Igor Stravinsky

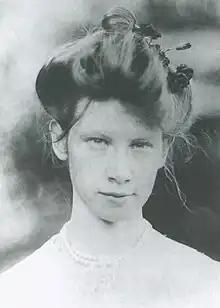
Yekaterina Stravinsky in 1907

In August 1905, Stravinsky announced his engagement to Yekaterina Nosenko, his first cousin whom he had met in 1890 during a family trip. He later recalled:From our first hour together we both seemed to realize that we would one day marry—or so we told each other later. Perhaps we were always more like brother and sister. I was a deeply lonely child and I wanted a sister of my own. Catherine, who was my first cousin, came into my life as a kind of long-wanted sister... We were from then until her death extremely close, and closer than lovers sometimes are, for mere lovers may be strangers though they live and love together all their lives... Catherine was my dearest friend and playmate ... until we grew into our marriage.The two had grown close during family trips, encouraging each other's interest in painting and drawing, swimming together often, going on wild raspberry picks, helping build a tennis court, playing piano duet music, and later organizing group readings with their other cousins of books and political tracts from Fyodor Stravinsky's personal library. In July 1901, Stravinsky expressed infatuation with Lyudmila Kuxina, Nosenko's best friend, but after the self-described "summer romance" had ended, Nosenko and Stravinsky's relationship began developing into a furtive romance. Between their intermittent family visits, Nosenko studied painting at the Académie Colarossi in Paris. The two married on 24 January 1906, at the Church of the Annunciation five miles (eight kilometers) north of Saint Petersburg – because marriage between first cousins was banned, they procured a priest who did not ask their identities, and the only guests present were Rimsky-Korsakov's sons. The couple soon had two children: Théodore, born in 1907, and Ludmila, born the following year.